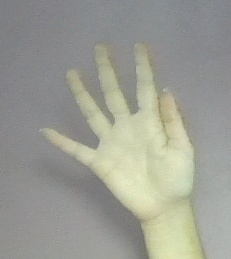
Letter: sheen